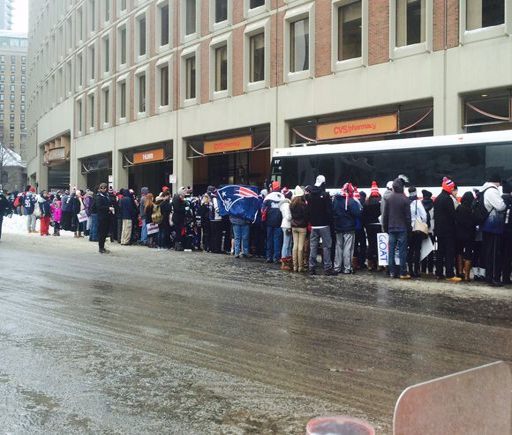
fans get spots along a city .